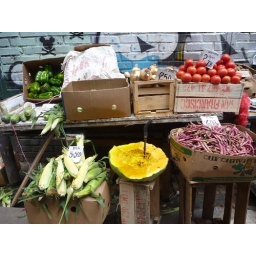
The fish market in the old port barrio in Valparaiso